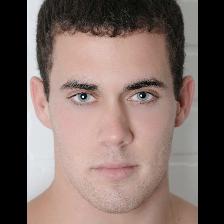
Label: Human